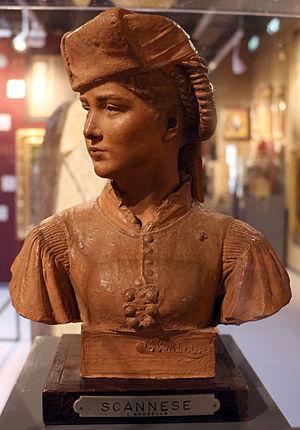
Costantino Barbella, né le 31 janvier 1852 à Chieti et mort le 5 décembre 1925 à Rome, est un sculpteur italien.